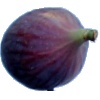
Label: fig